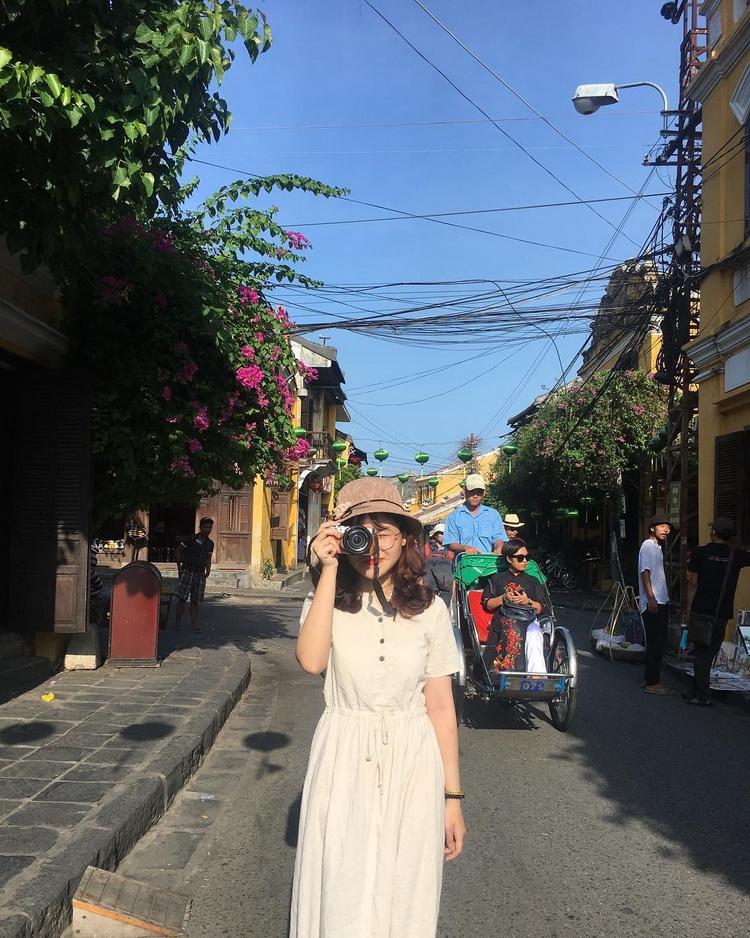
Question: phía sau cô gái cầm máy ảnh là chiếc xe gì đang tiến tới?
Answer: phía sau cô gái cầm máy ảnh là chiếc xe xích lô đang tiến tới